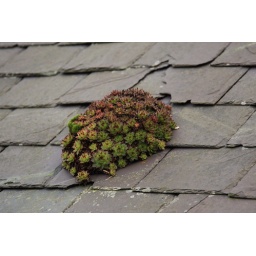
This one amused me! A plant growing on the roof of a cottage in Cilcain. Talk about a roof garden!